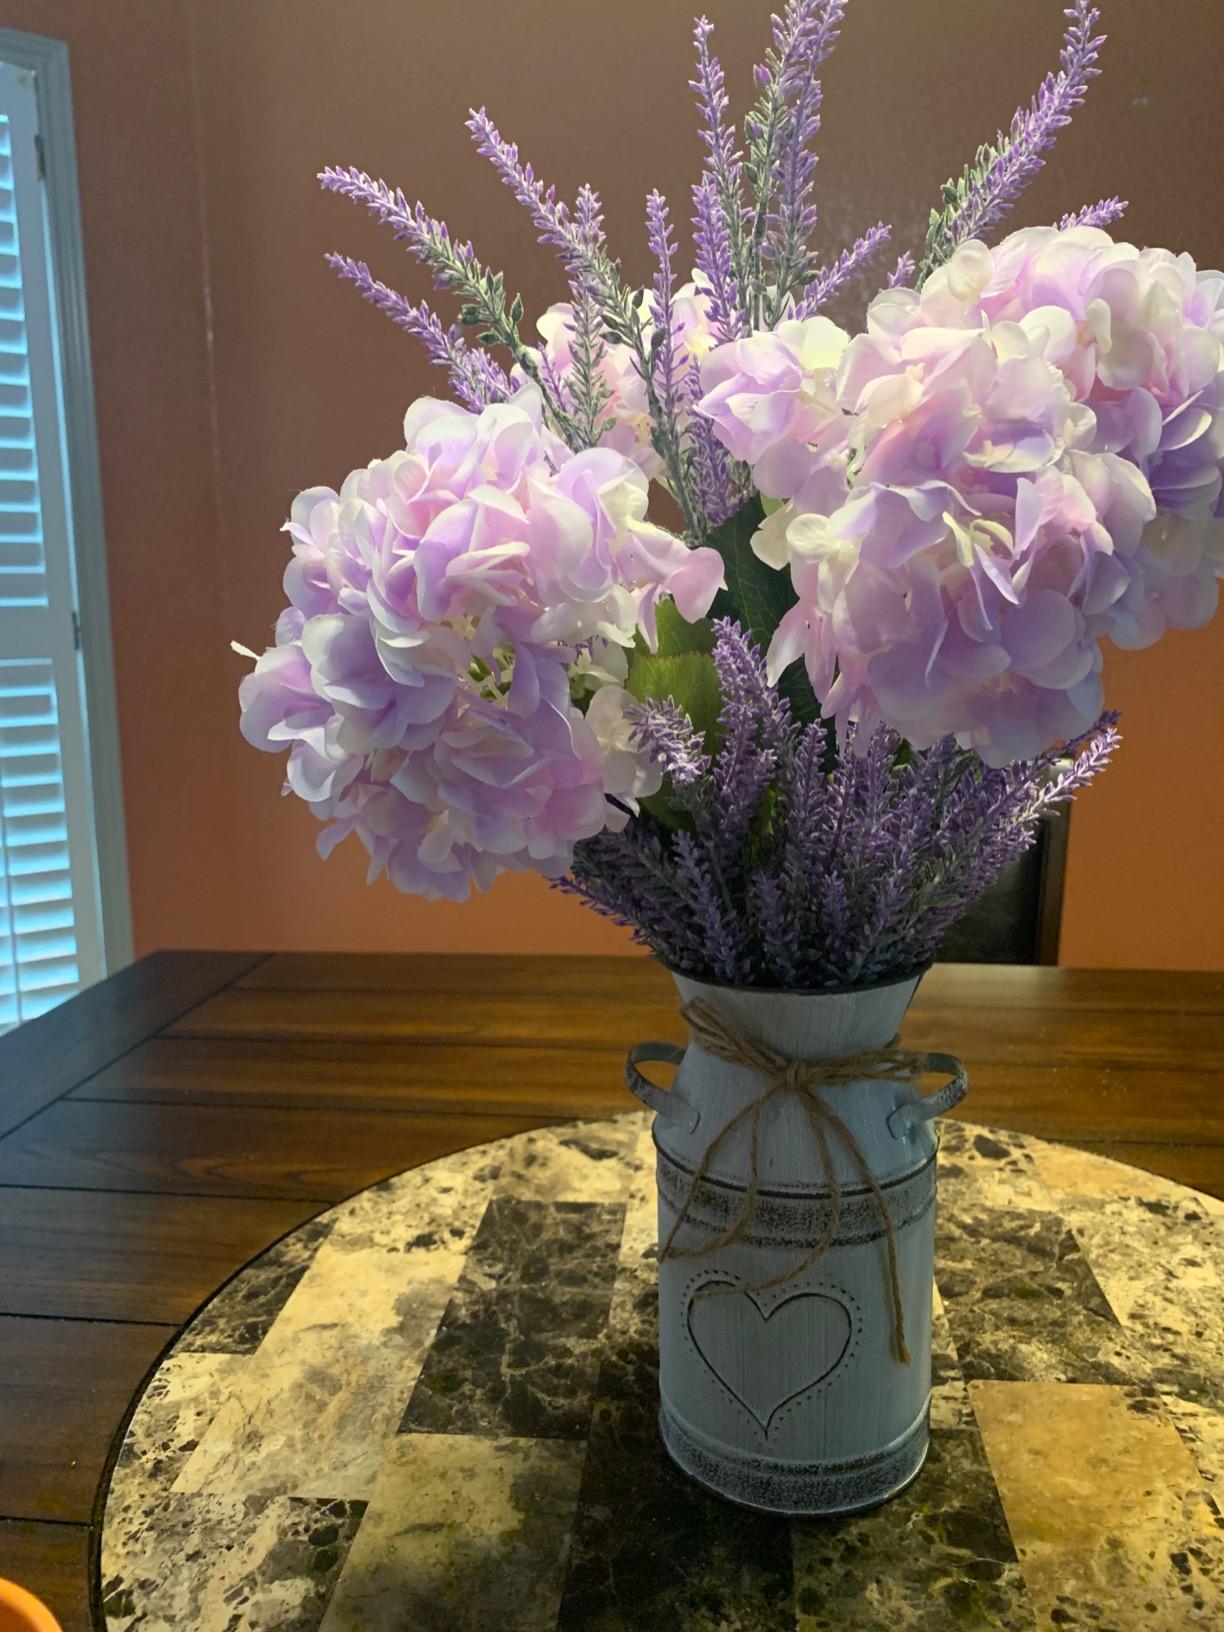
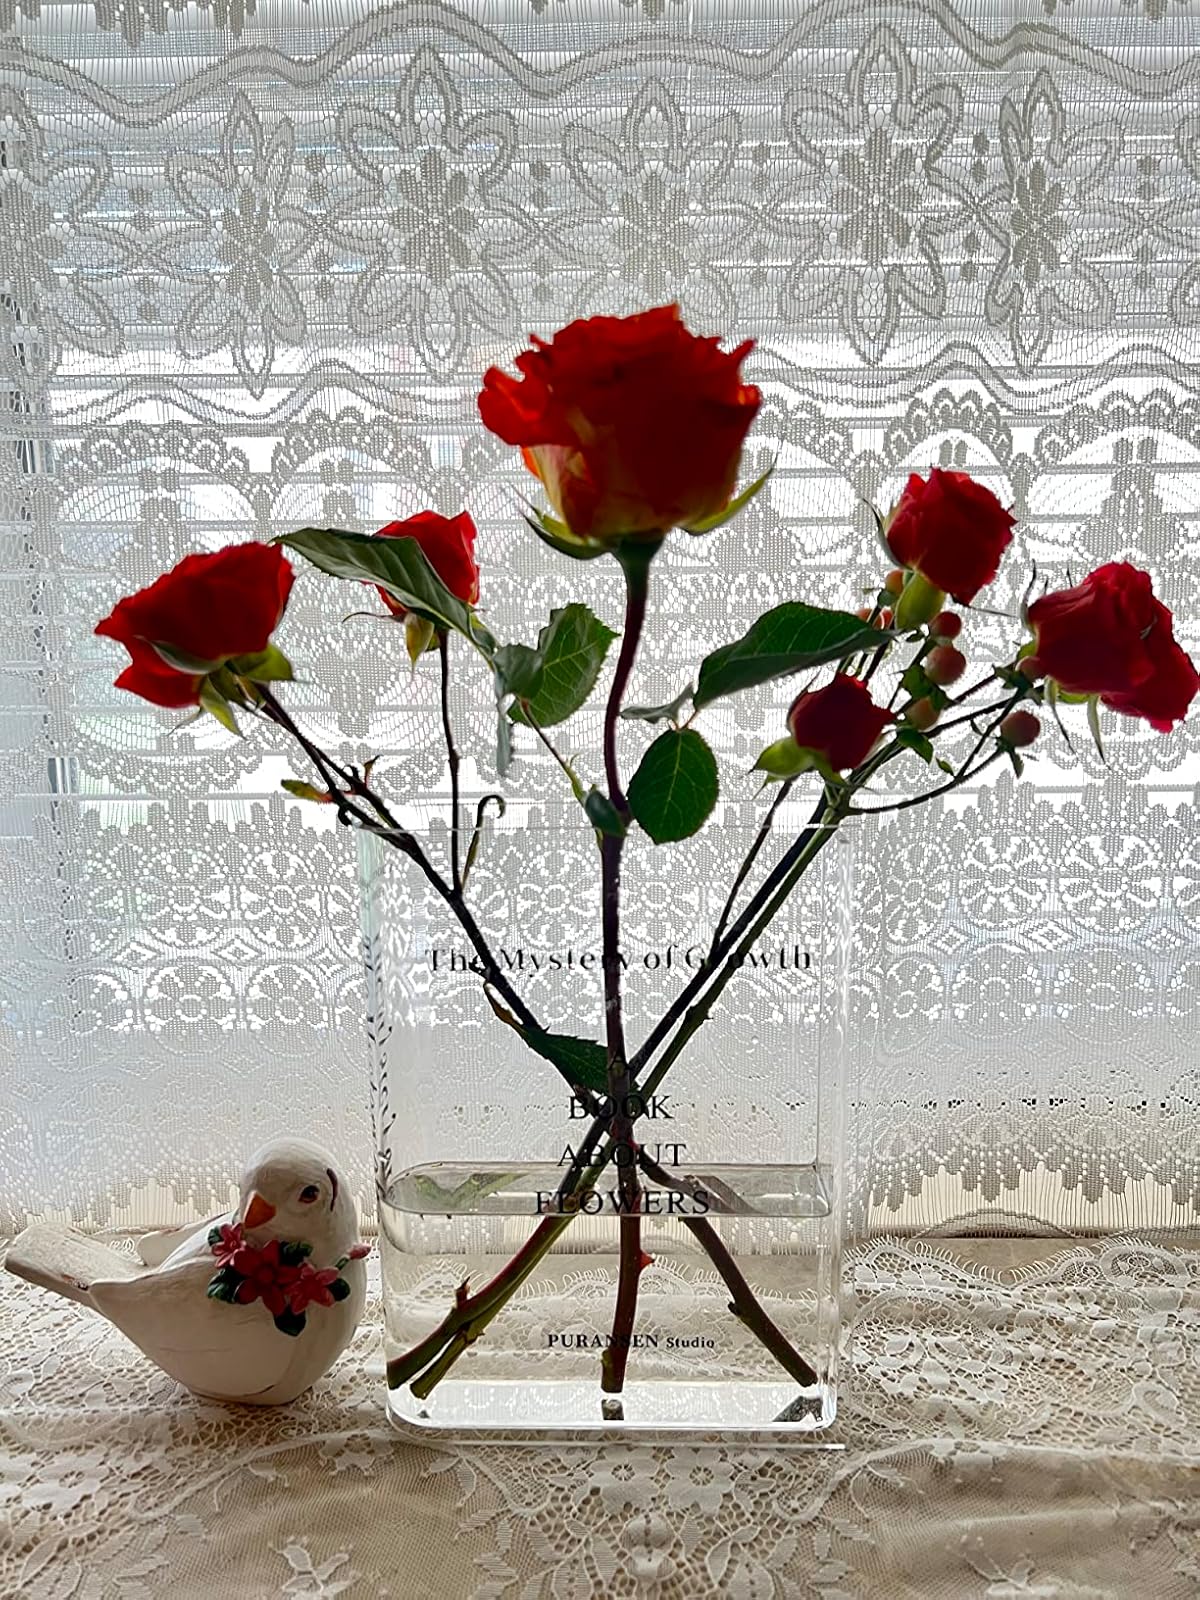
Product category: vase
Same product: no